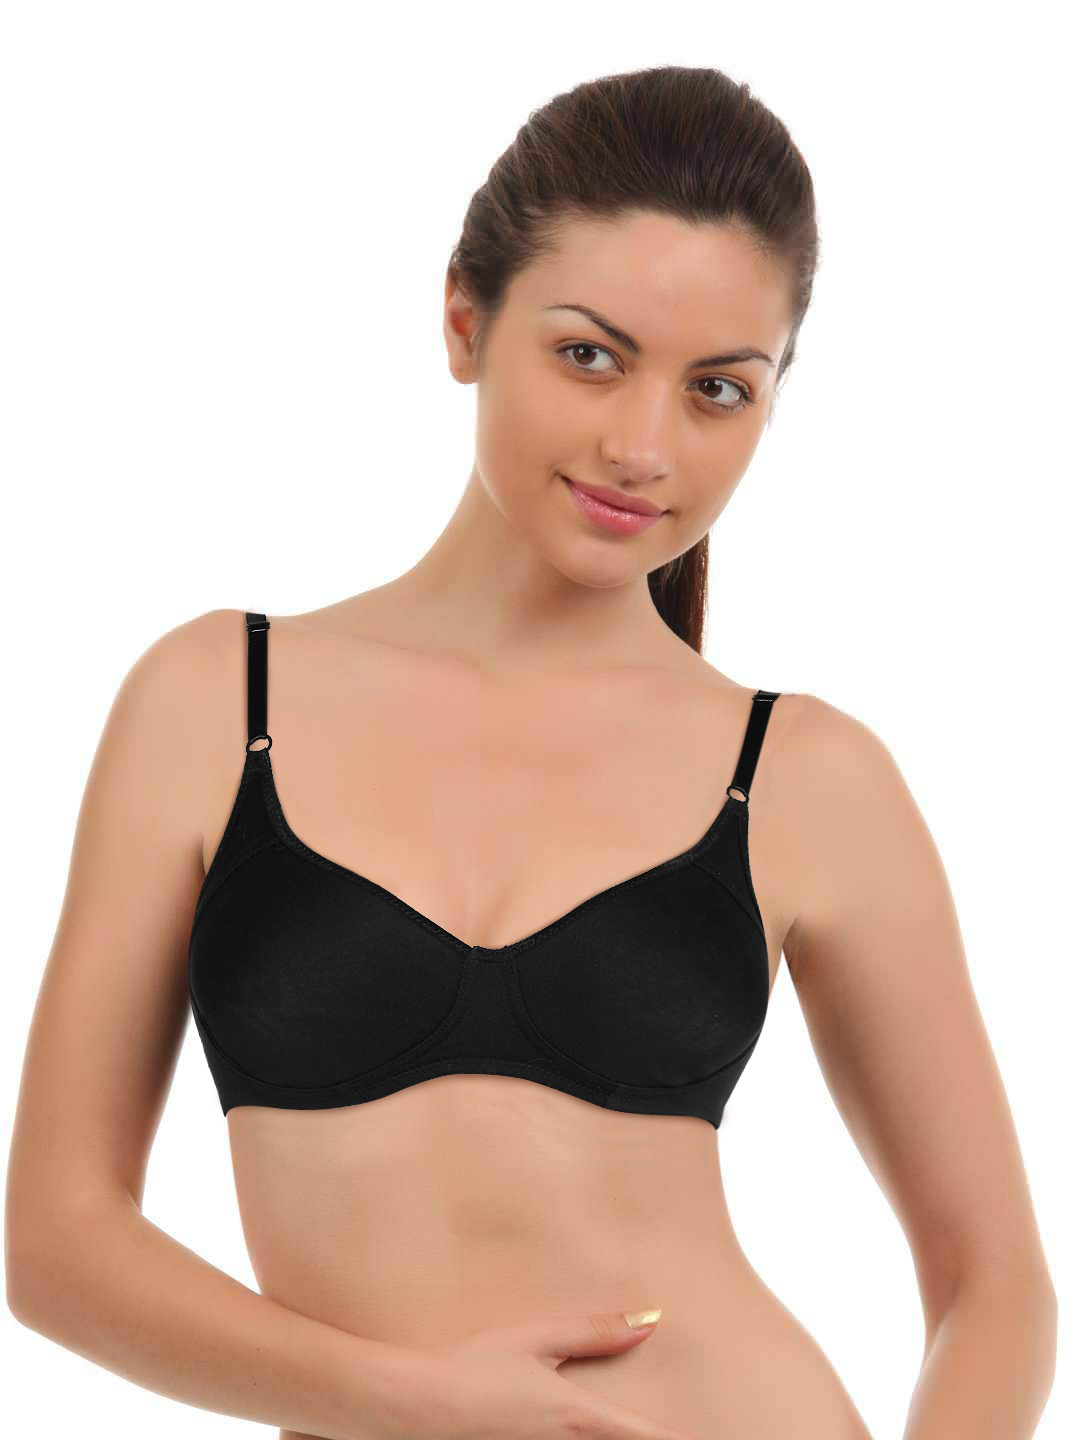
Lovable Cotton Essensuals Black Bra
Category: Apparel / Innerwear / Bra
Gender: Women
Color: Black
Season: Summer 2014
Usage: Casual